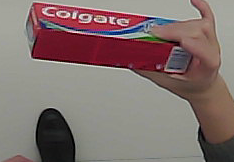
Product: colgate_toothpaste